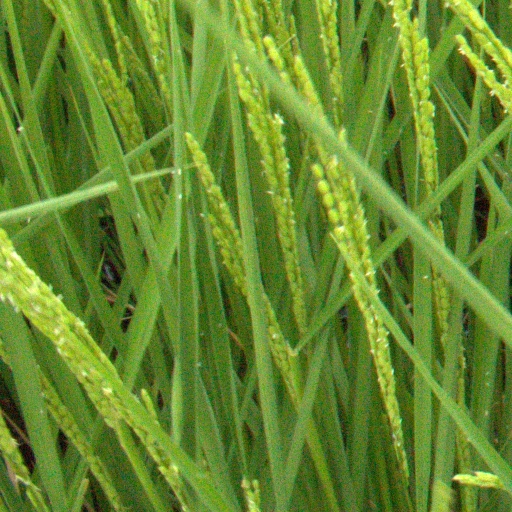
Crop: rice